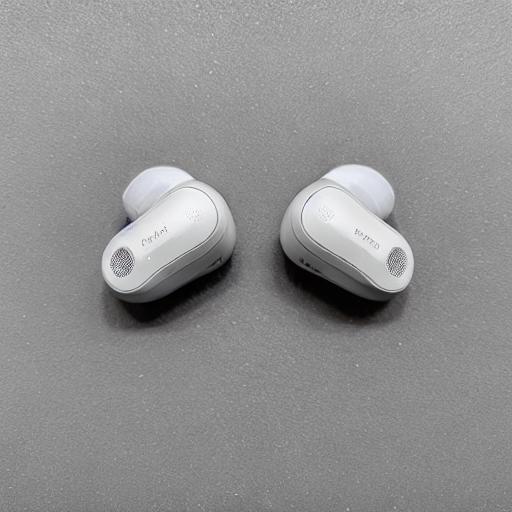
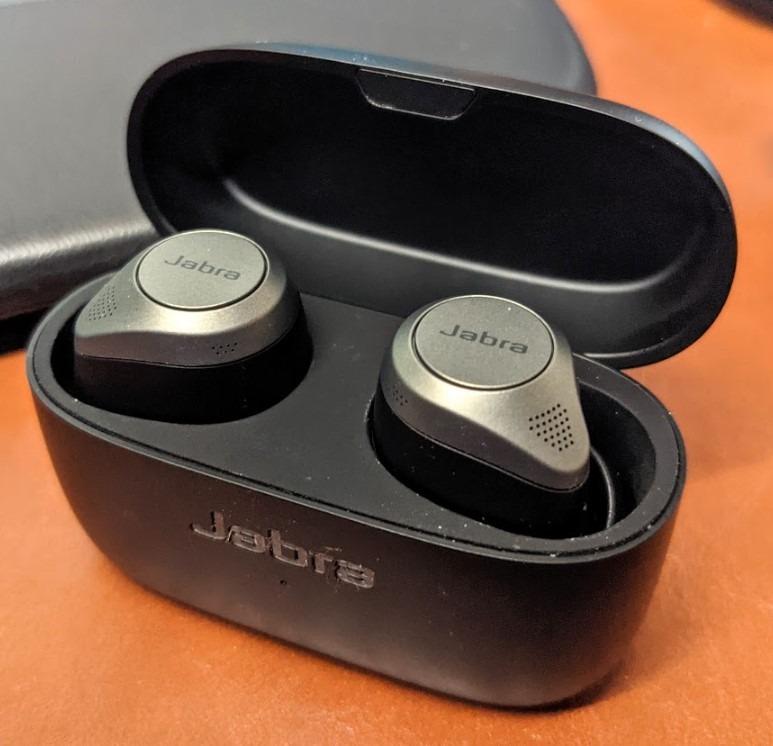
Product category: earbuds
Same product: no